Steve Pearce (baseball)

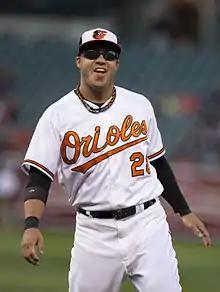
Pearce with the Orioles in 2015

The Pittsburgh Pirates selected Pearce in the eighth round of the 2005 MLB draft.